Edwin Cerrillo

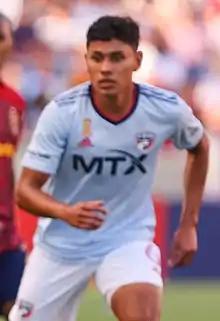
Cerrillo with FC Dallas in 2021

Edwin Javier Cerrillo (born October 3, 2000) is an American professional soccer player who plays as a defensive midfielder for Major League Soccer club LA Galaxy.